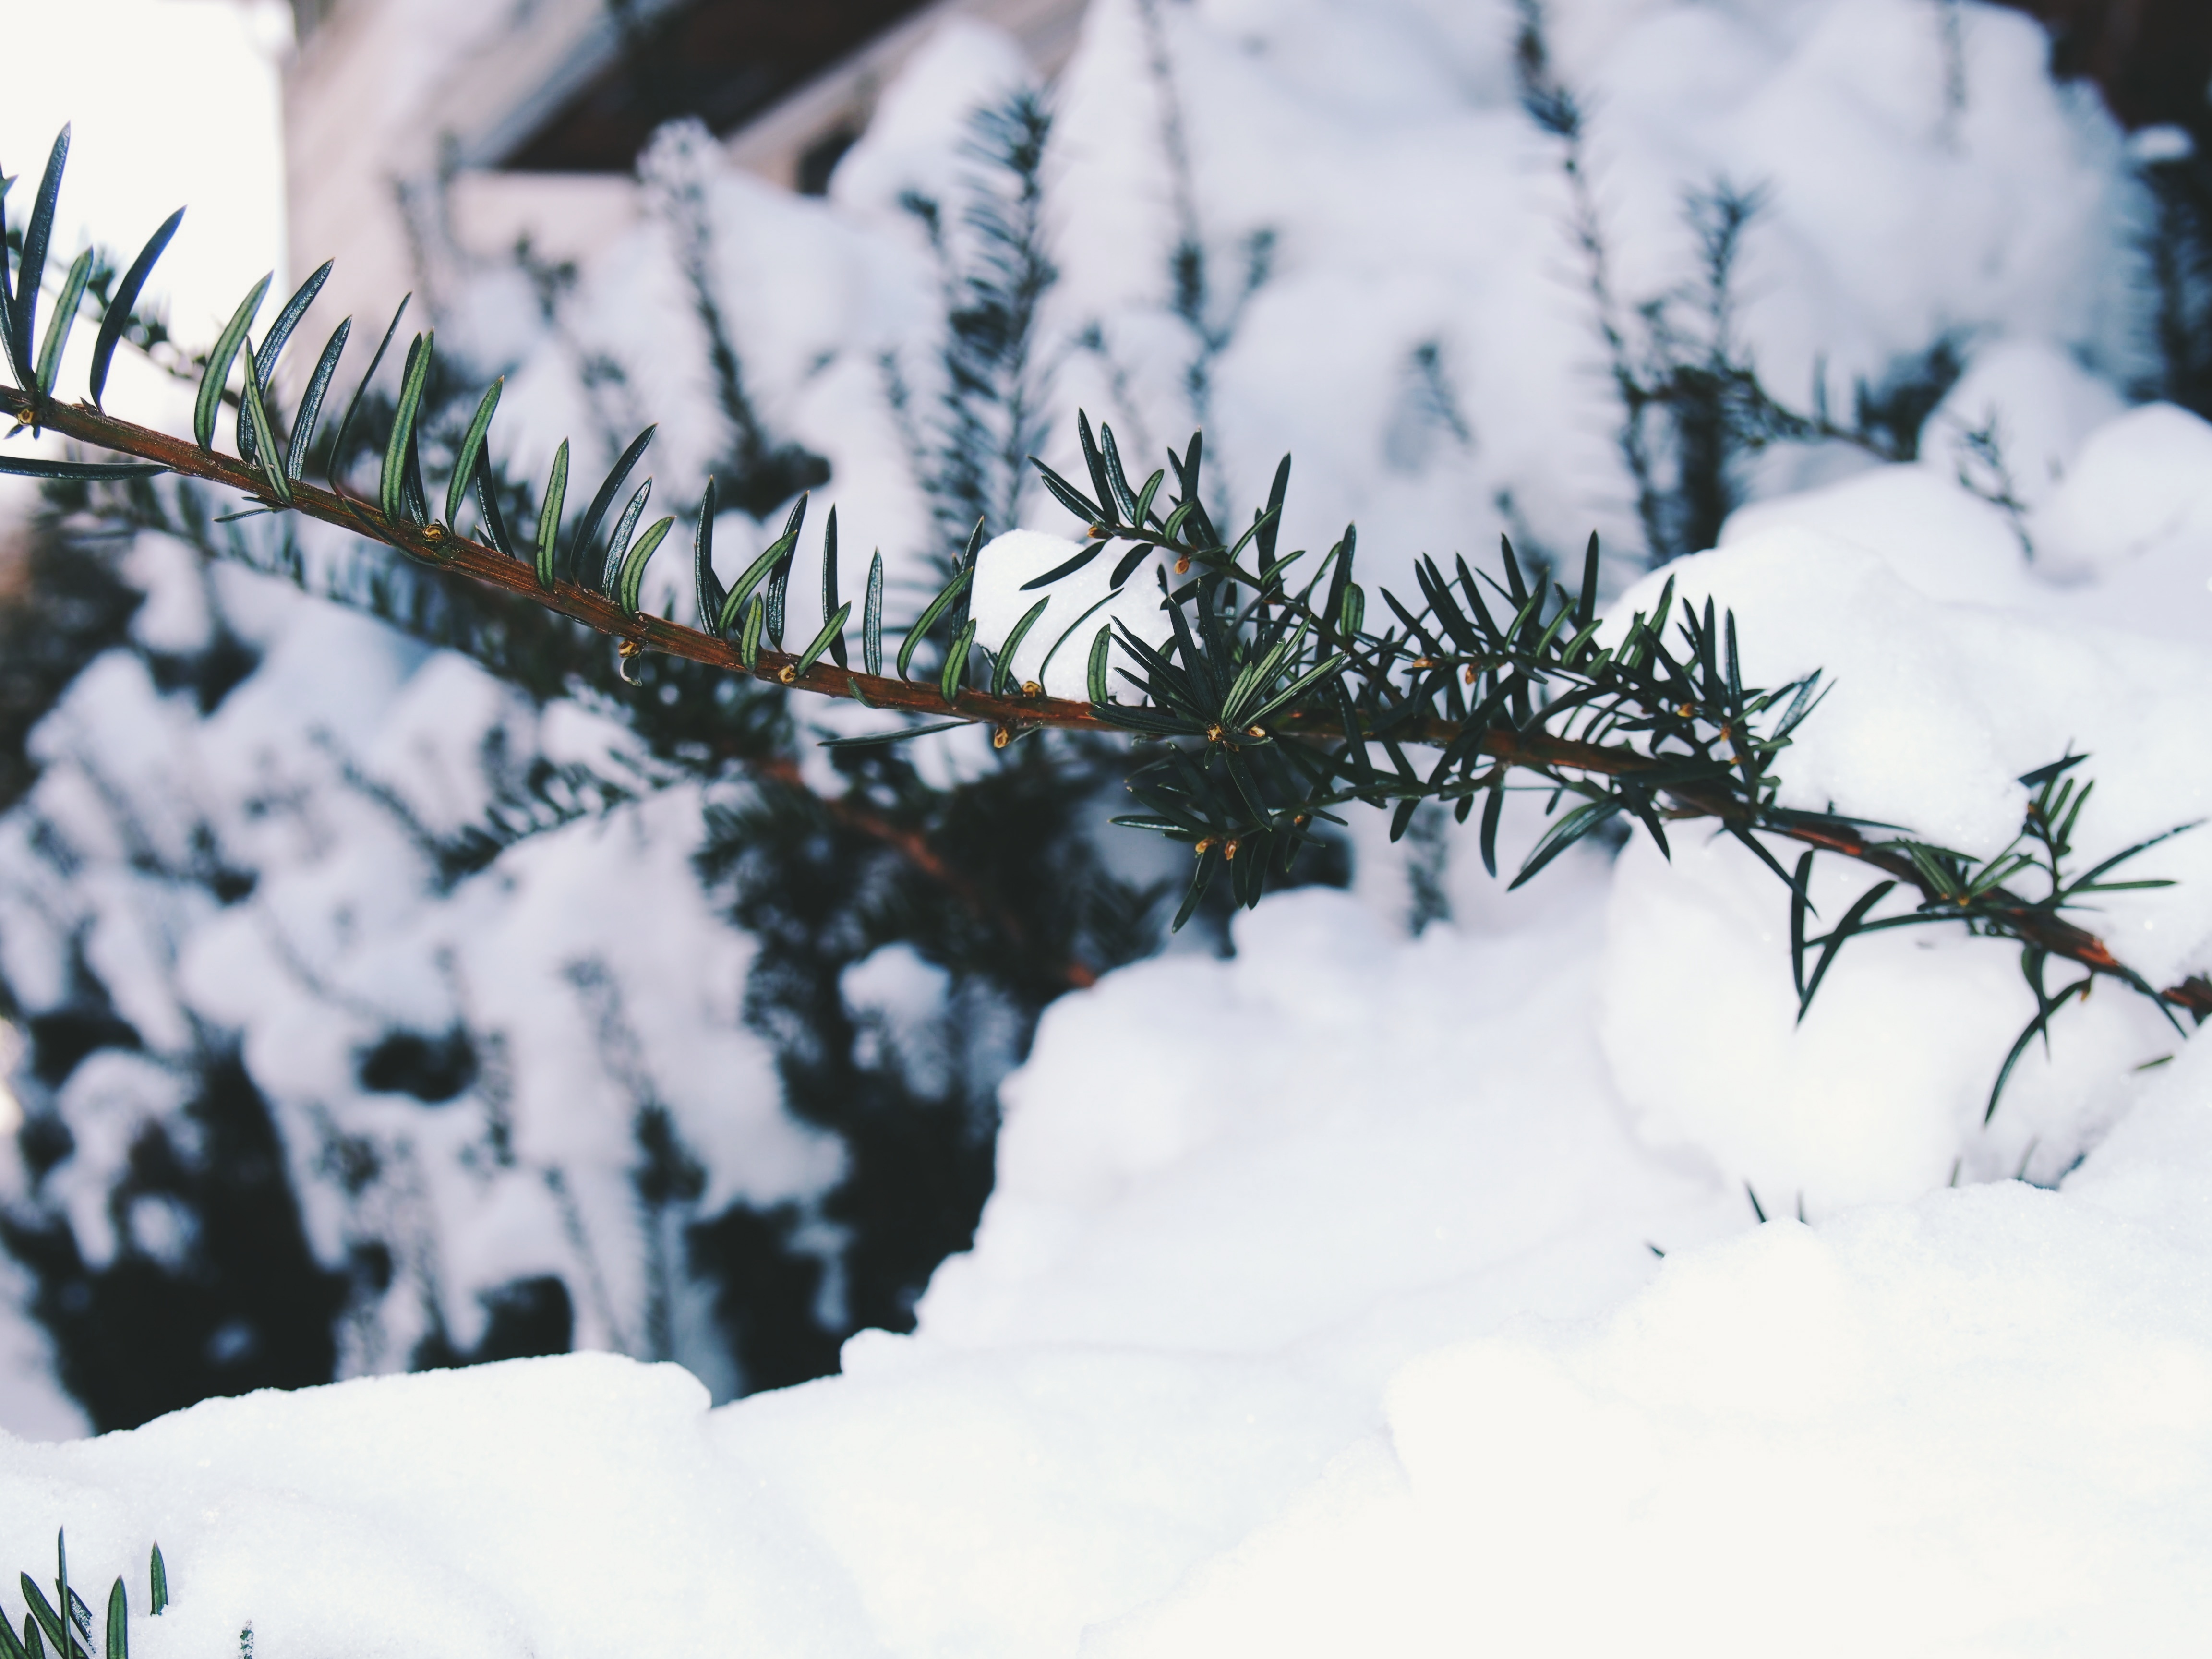
tree, branch, snow, winter, frost, weather, fir, season, twig, spruce, blizzard, freezing, woody plant, winter storm